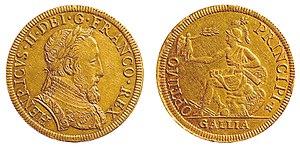
Un piéfort ou pied-fort est un modèle de monnaie produite en peu d'exemplaires, au type d'une monnaie de frappe courante mais d'une épaisseur double, triple, voire quadruple de la monnaie définitive. Parfois, le modèle n'a pas été retenu pour une frappe courante, il peut porter ou pas la mention « Essai ».
Gallia est le nom latin pour désigner la Gaule.
Le Henri d'or à la Gallia est un type de monnaie d'or française produite sous le règne de Henri II en 1554 et 1555. Cette monnaie n'a été frappée qu'à de très faibles quantités.
Marc Béchot, né en 1520, mort en octobre 1557, est un graveur en monnaies et médailles français.